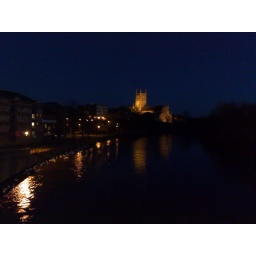
Worcester cathedral as viewed from the bridge over the nearby river Severn late on a winter evening.